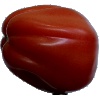
Label: Tomato Heart 1